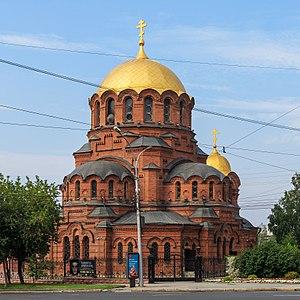
La cathédrale Saint-Alexandre-Nevski est une cathédrale orthodoxe de style néo-byzantin située à Novossibirsk en Russie. Elle se trouve au début de la rue Sovietskaïa.